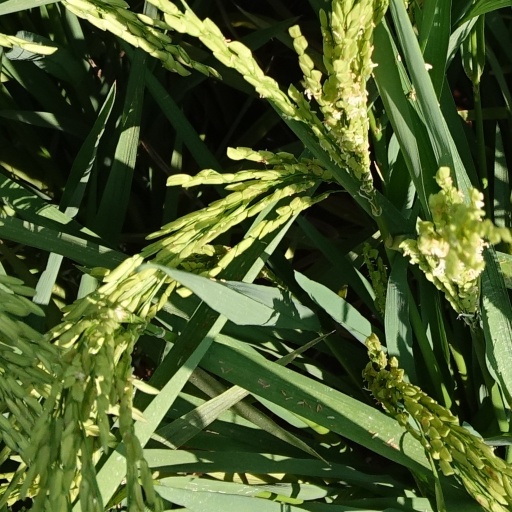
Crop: rice